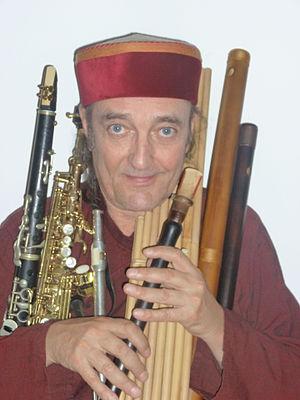
Didier Malherbe et ses Instruments
Didier Malherbe, né à Paris le 22 janvier 1943, est un musicien de jazz, de rock et de musiques du monde principalement connu en tant que membre du groupe de rock progressif Gong et de Hadouk Trio, un groupe d'ethno-jazz. Il est également poète et auteur de deux livres de sonnets.